Battle of Strasbourg

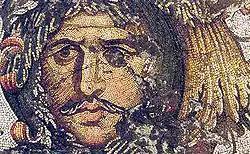
Portrait of a barbarian. Mosaic fragment from the Great Palace at Constantinople. 6th century

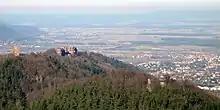
View of Saverne (town on right) from a foothill of the Vosges mountains. The hill contains the ruins of fortifications from various eras, including the medieval Chateau de Geroldseck (right). The town, known as "Tres Tabernae" ("Three Inns") to the Romans, lay astride the main Roman highway through the Vosges from Alsace into Gaul. Strasbourg lies some 30km off the right edge of the picture

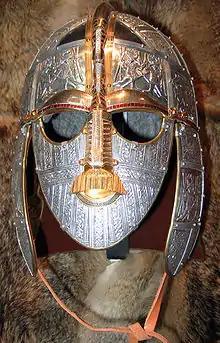
Reconstruction of the 7th-century parade helmet found in the Sutton Hoo Anglo-Saxon royal burial site. Based on a late Roman design known as a 'ridge-helmet', this type of helmet was commonly used by the Roman cavalry of the 4th to 6th centuries. This expensive, highly decorative version, designed for royalty, is likely similar to Chnodomar's "flashing helmet" described by Ammianus (XVI.12.24). Note the fake eyebrows, moustache and lips attached to the face-guard

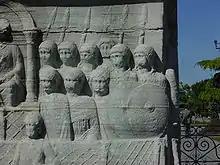
Late 4th-century Roman soldiers, mostly barbarian-born, as depicted (back row) by bas-relief on the base of Theodosius' obelisk in Constantinople. Note the necklaces with regimental pendants and the long hair, a style imported by barbarian recruits, in contrast to the short hair norm of the Principate

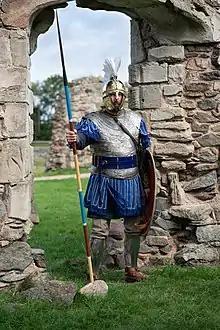
Re-enactor from <a href="https%3A//magister-militum.co.uk/">Magister Militum re-enactment group

As a personal cavalry escort, Constantius provided Julian with 200 "scholares", a regiment of "cataphractarii" (heavily armoured cavalry), and some mounted archers (in total 360 men). En route to Gaul from Milan, at Taurini (Turin), he received the calamitous news that Cologne, Rome's most important city and military fortress on the Rhine, had fallen to the Franks. He spent the winter of 355/356 with his escorting troops at Vienna (Vienne), not far south of Lugdunum (Lyons). For the 356 campaigning season, Julian's first task was to link up with the main Gaul "comitatus", which had wintered at Remi (Reims) under the command of the "magister equitum", Ursicinus' recently appointed successor, Marcellus. This involved a long march through country swarming with Alamanni raiding bands, many of which were as large or larger than Julian's own escort and expert at ambuscades. On the way, Julian surprised and drove off a large barbarian force that had surrounded Augustodunum (Autun) and defeated a raiding band in the Morvan wilderness.